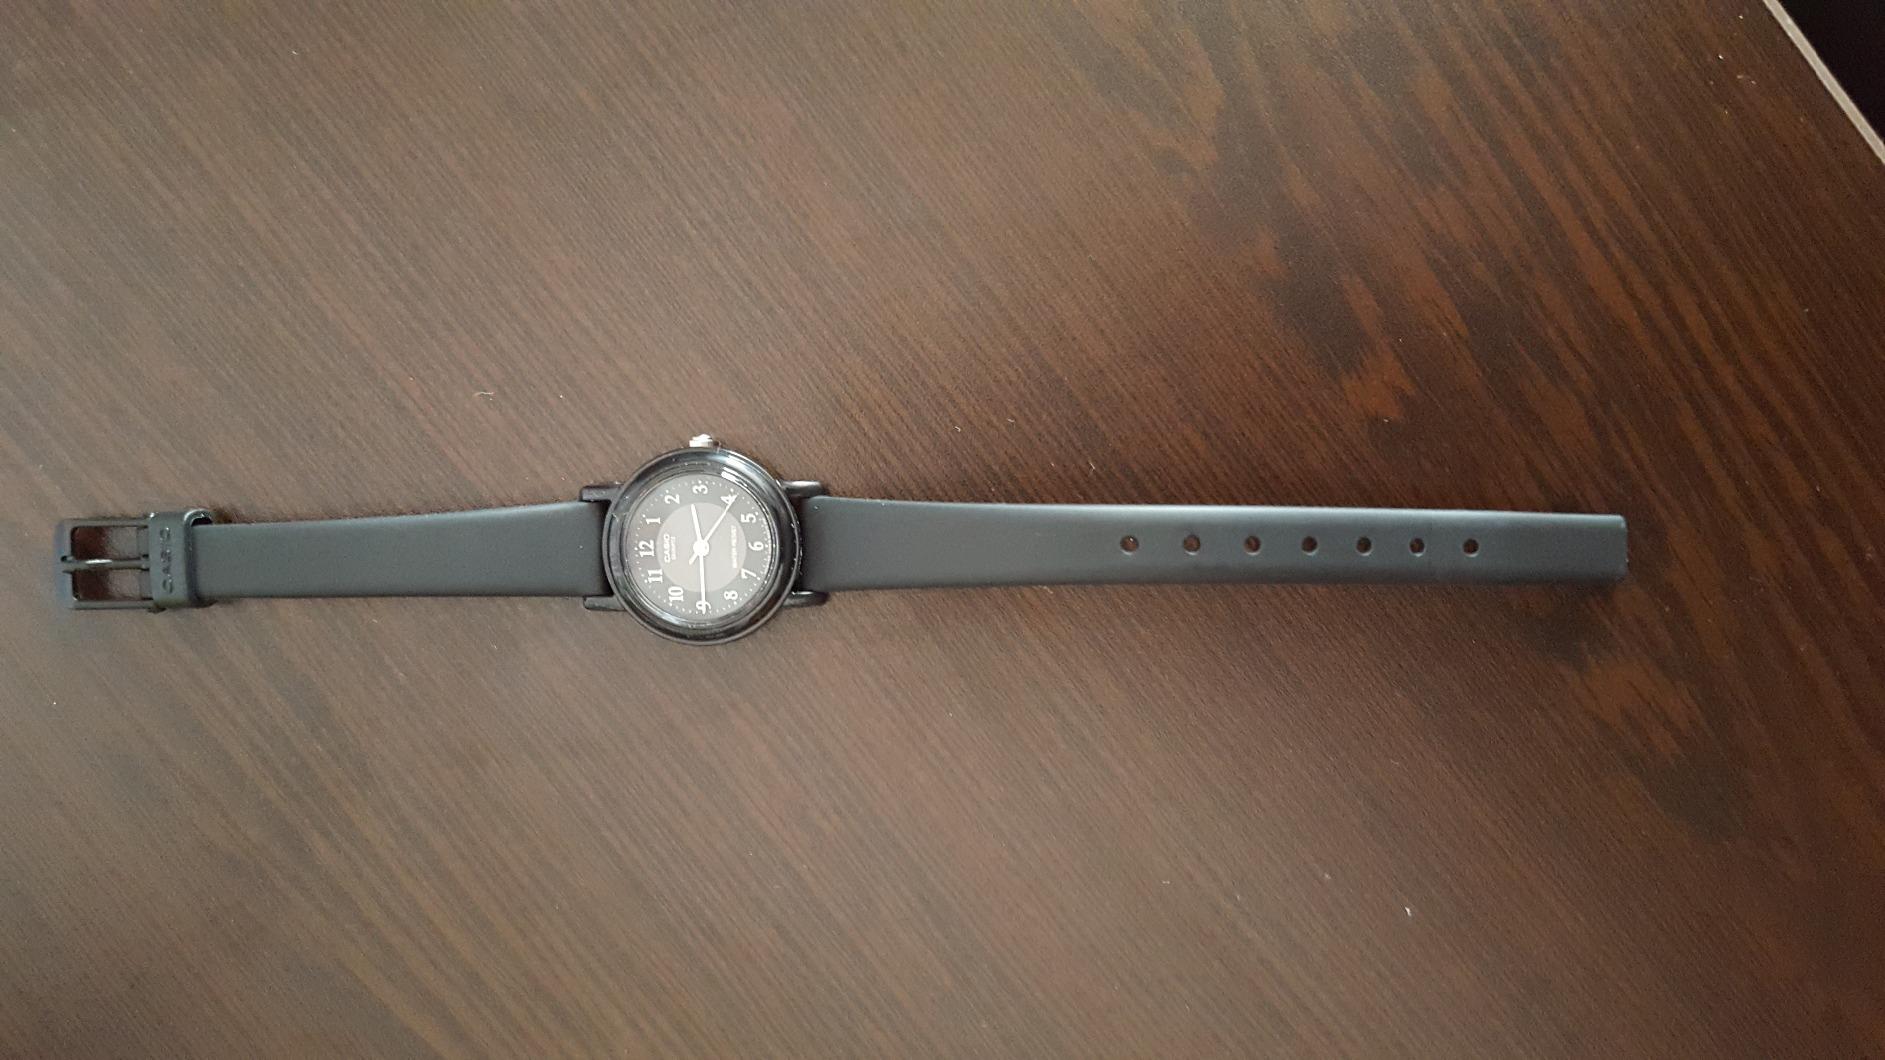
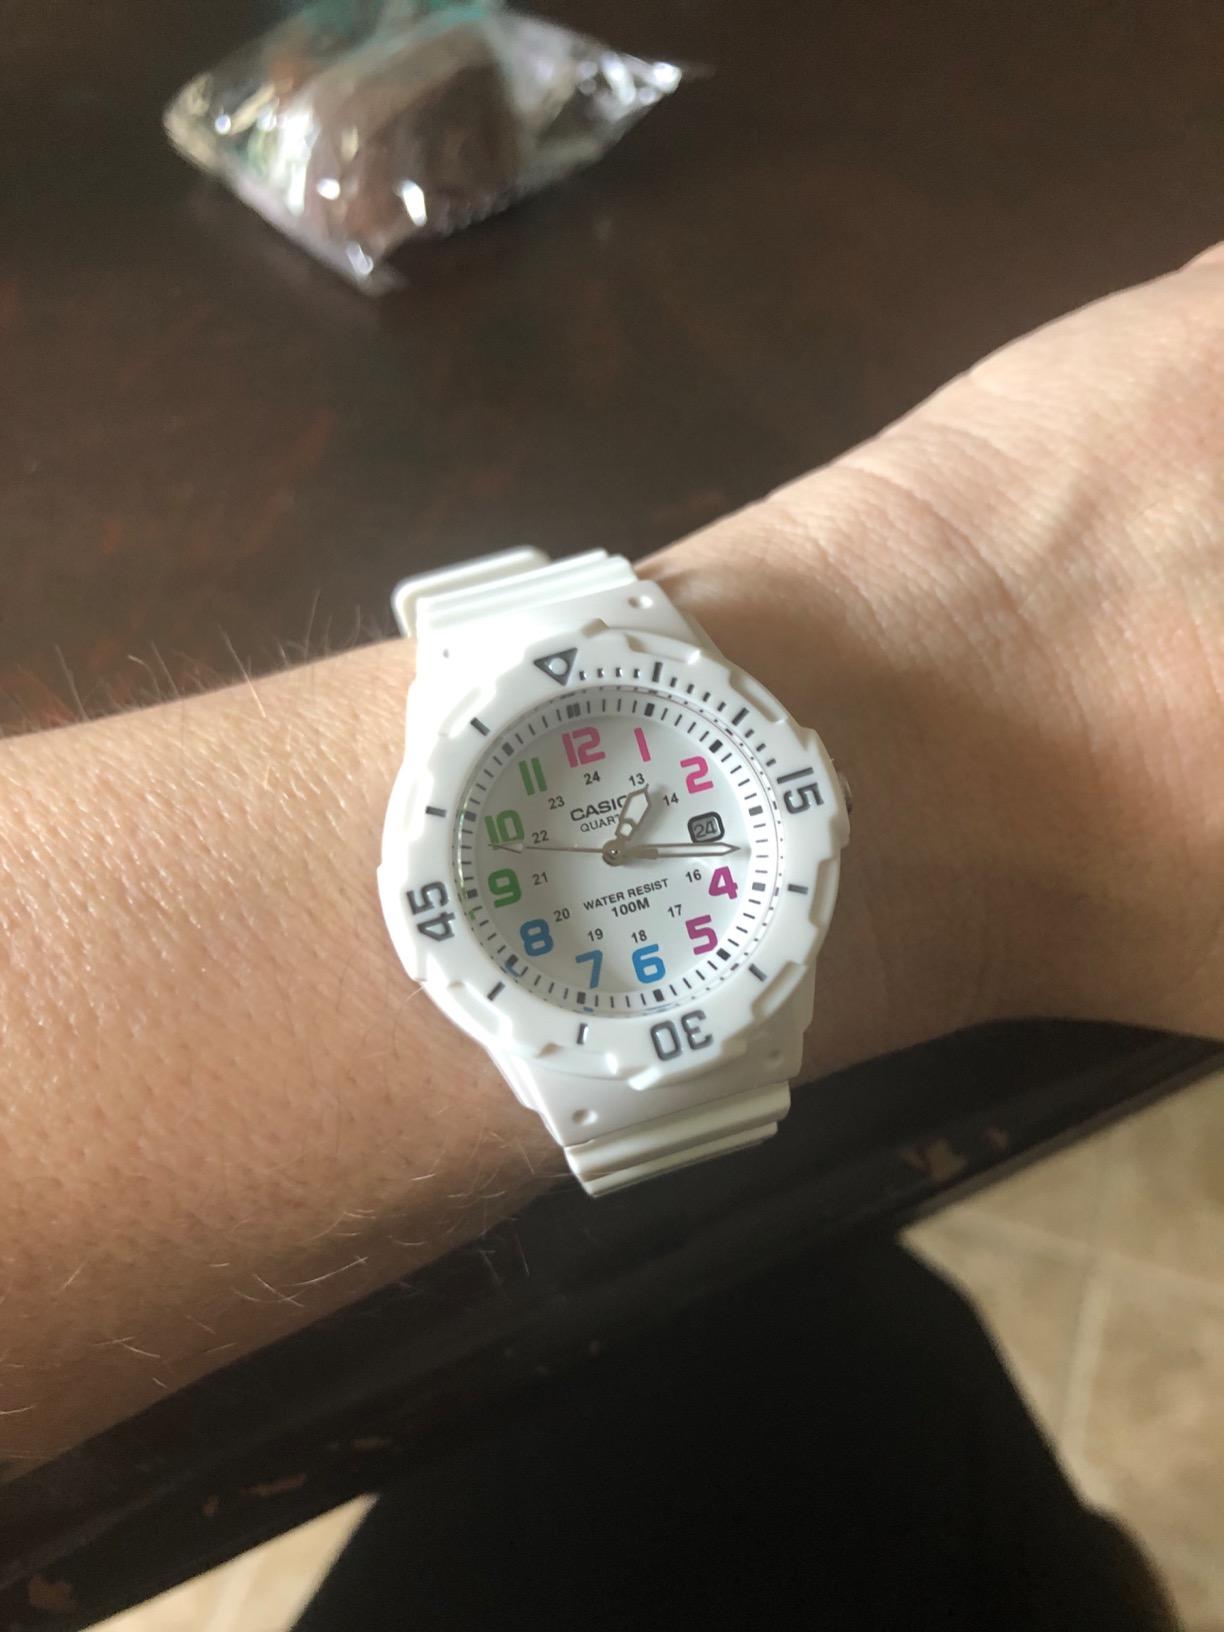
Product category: accessories_watch
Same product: no